The Blue Guitar

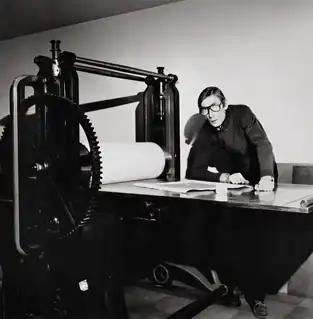
Aldo Crommelynck with a press at Pace Prints, circa 1990

Pablo Picasso died in Mougins, France on 8 April 1973, age 91.